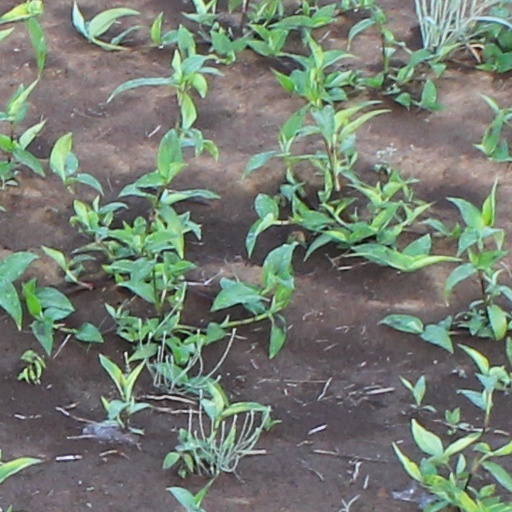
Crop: wheat